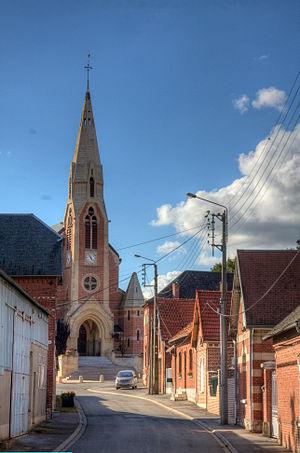
L'église de Beaumetz lès Cambrai
Beaumetz-lès-Cambrai est une commune française située dans le département du Pas-de-Calais en région Hauts-de-France.